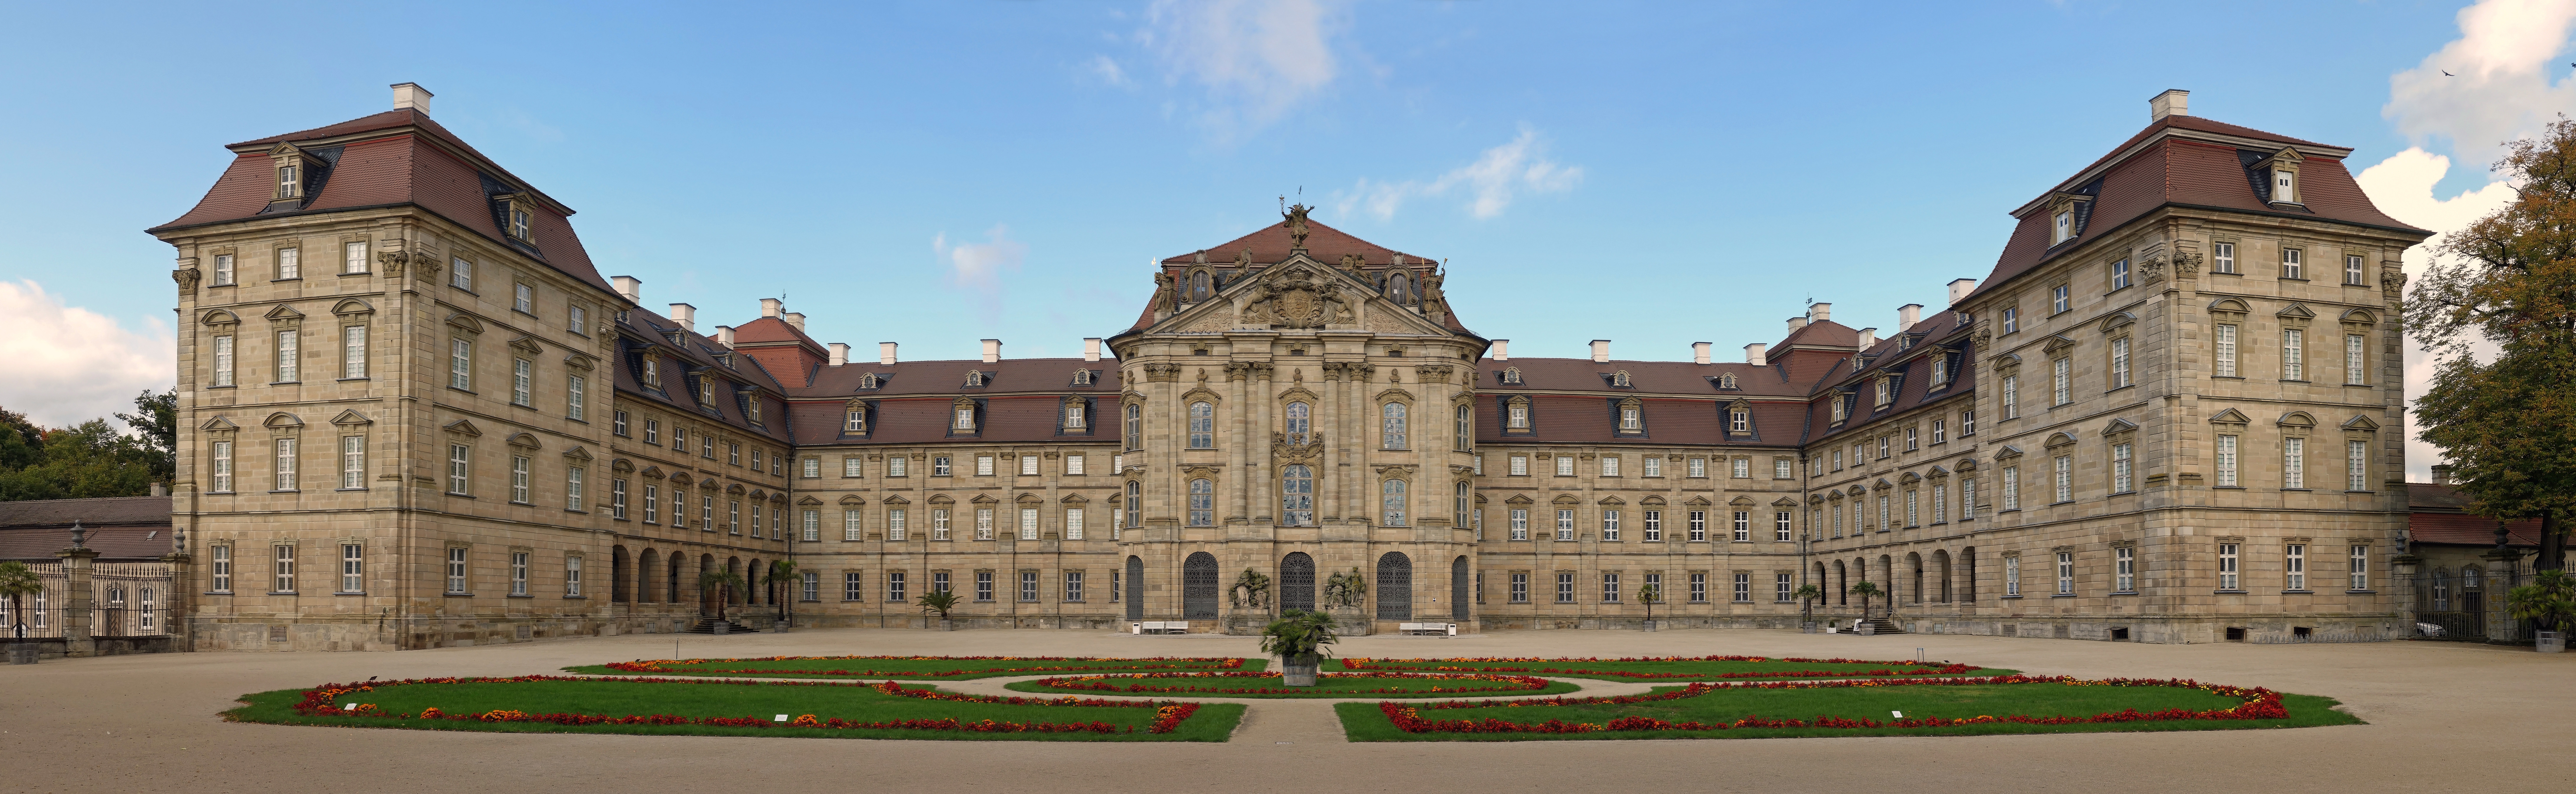
architecture, building, chateau, palace, old, plaza, castle, landmark, facade, cathedral, university, town square, estate, monuments, stately home, the palace, classical architecture, historic site, wei enstein, pommersfelden